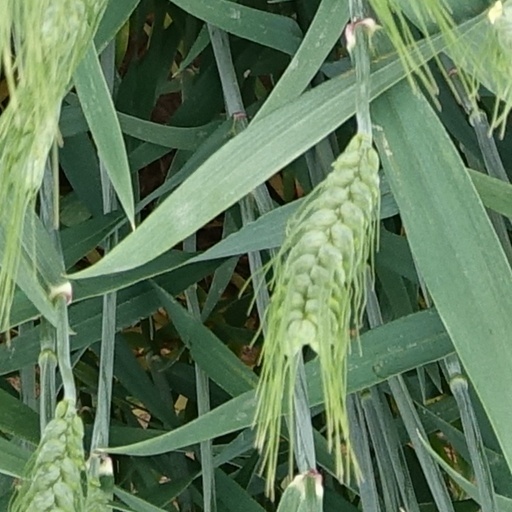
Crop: wheat